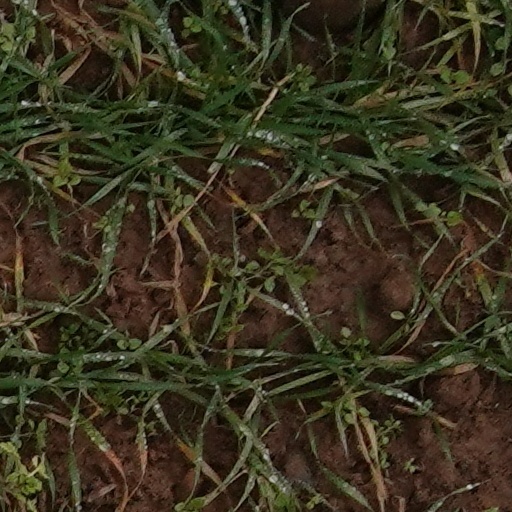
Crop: wheat